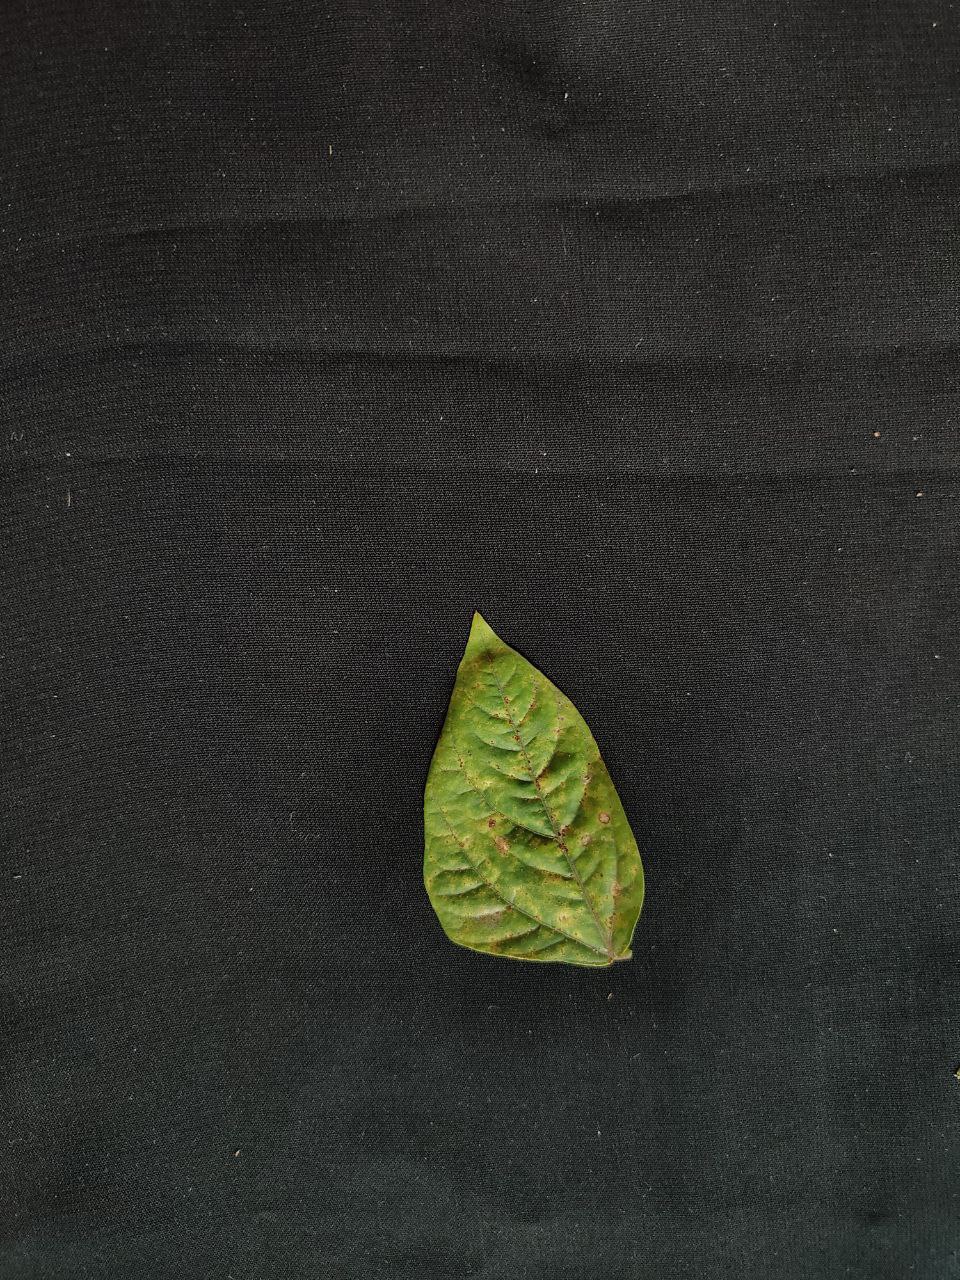
Crop: cowpea
Leaf condition: Septoria leaf spot